Saule, Pērkons, Daugava

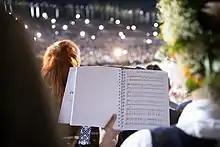
The song being performed at the 2018 Latvian Song and Dance Festival

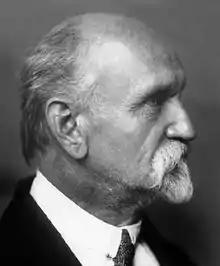
Rainis, the author of the poem "Daugava"

"Saule, Pērkons, Daugava" is a Latvian choir song. The text originates from the 1916 poem "Daugava" by the Latvian poet Rainis, while the musical part is composed by Mārtiņš Brauns.